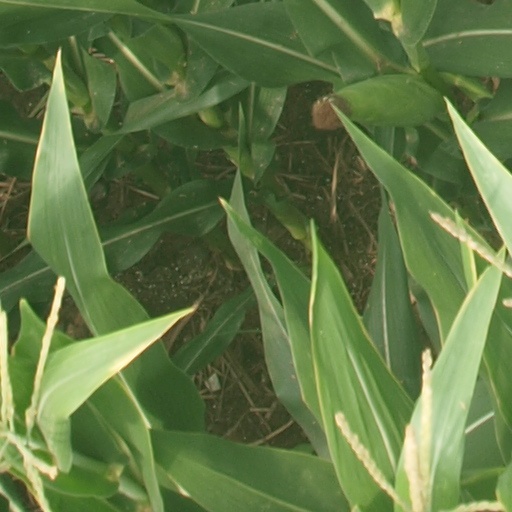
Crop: maize; corn